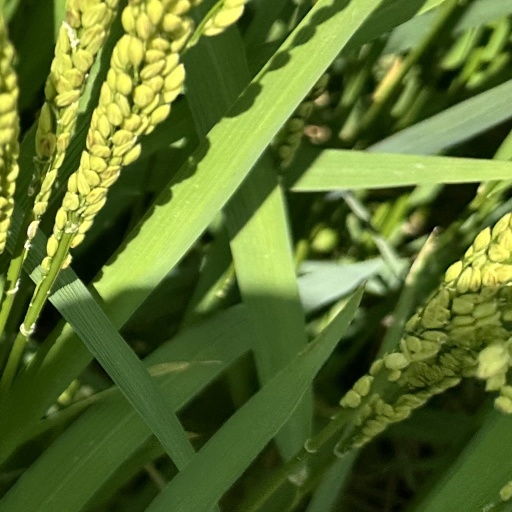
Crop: rice